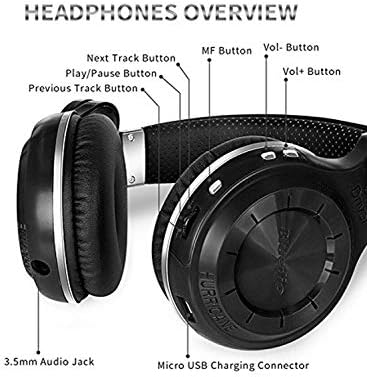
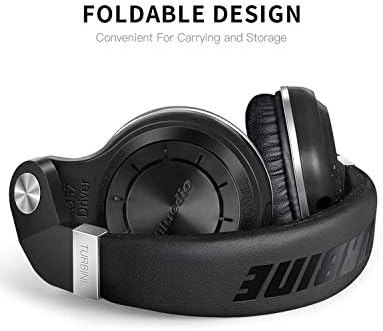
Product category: headphones
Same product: yes